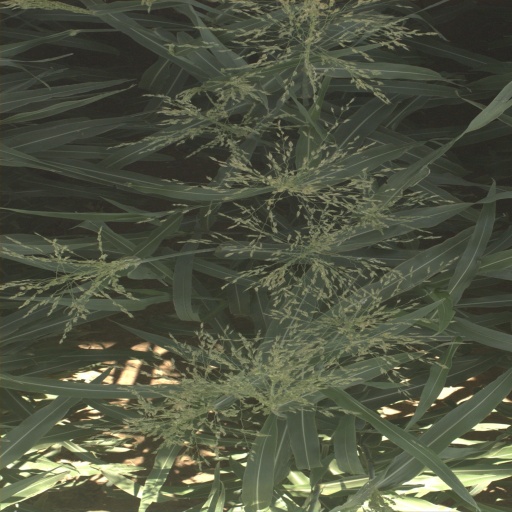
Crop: sorghum